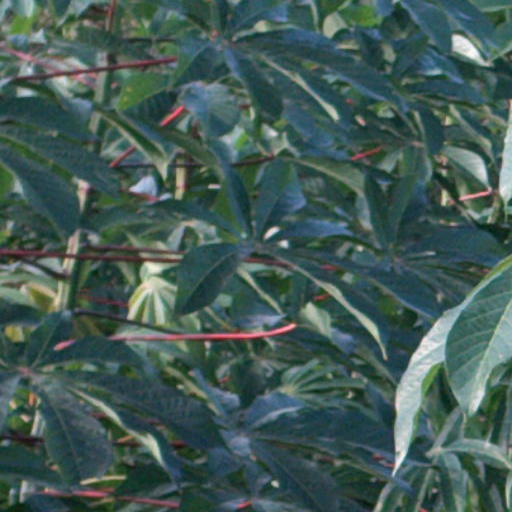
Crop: cassava